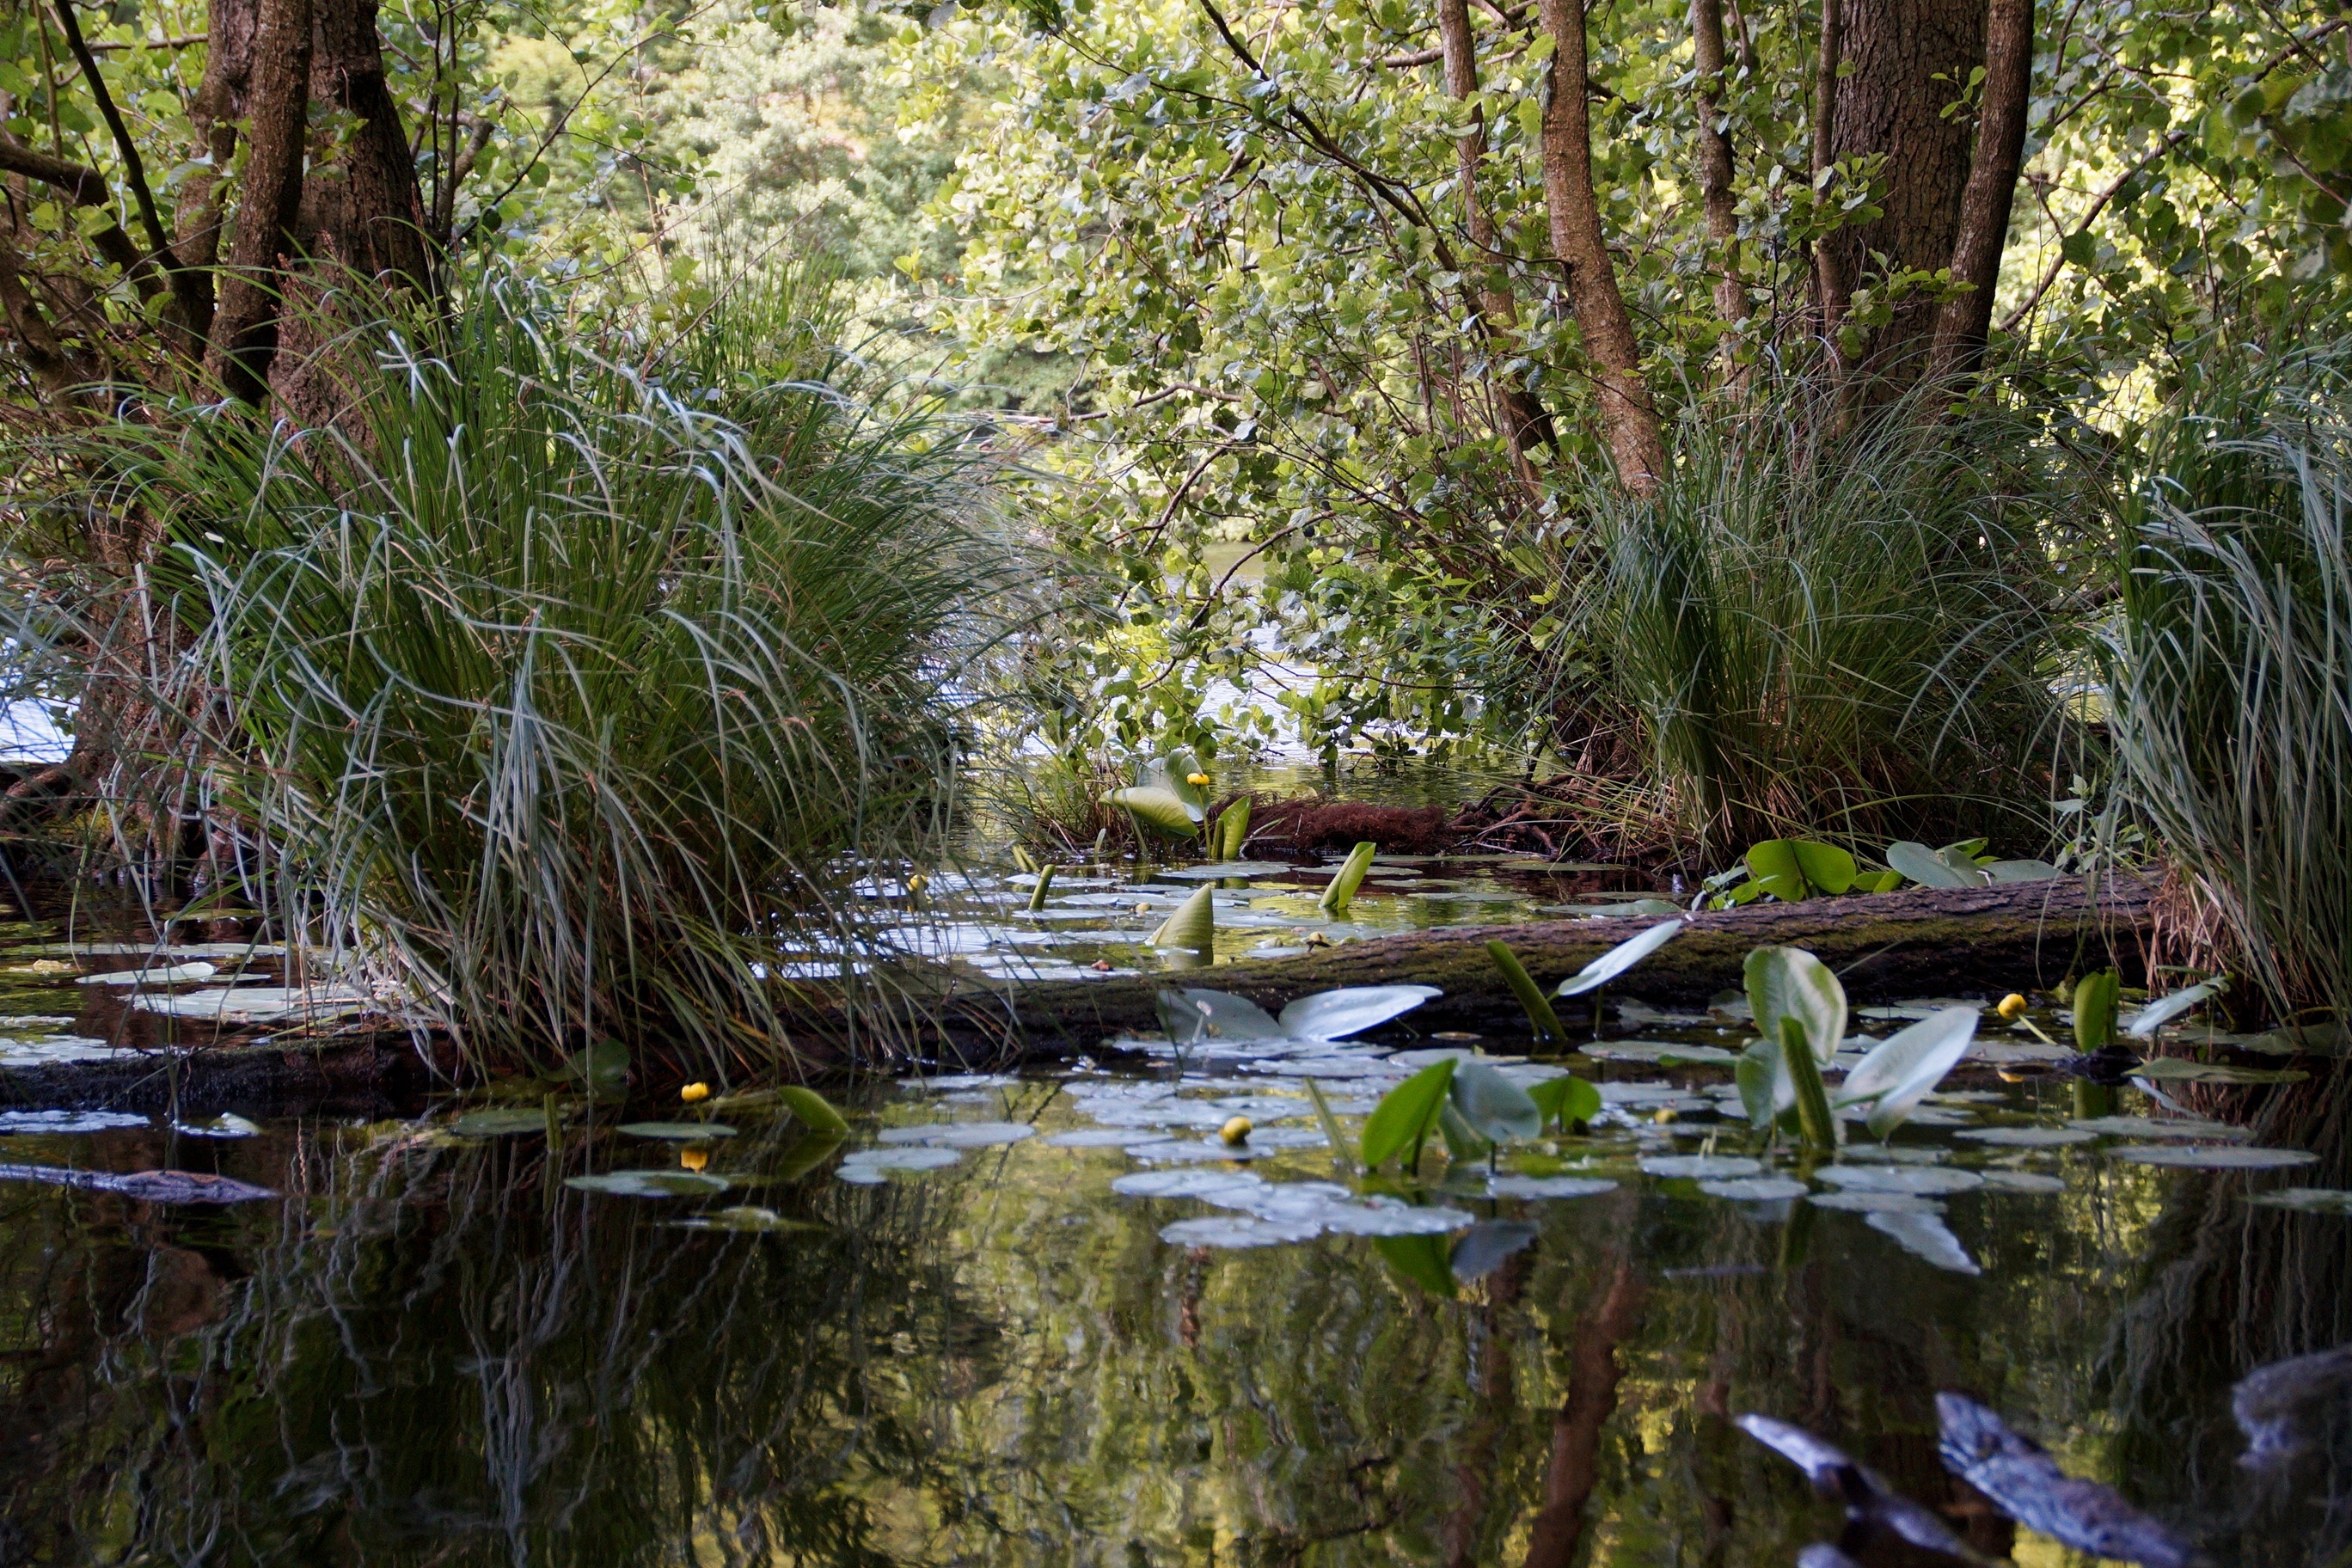
tree, water, nature, forest, creek, swamp, wilderness, leaf, river, pond, stream, jungle, autumn, lagoon, rapid, botany, waterway, body of water, rainforest, wetland, woodland, habitat, water feature, ecosystem, watercourse, edge of the pond, water plants, fish pond, water still life, natural environment, bayou